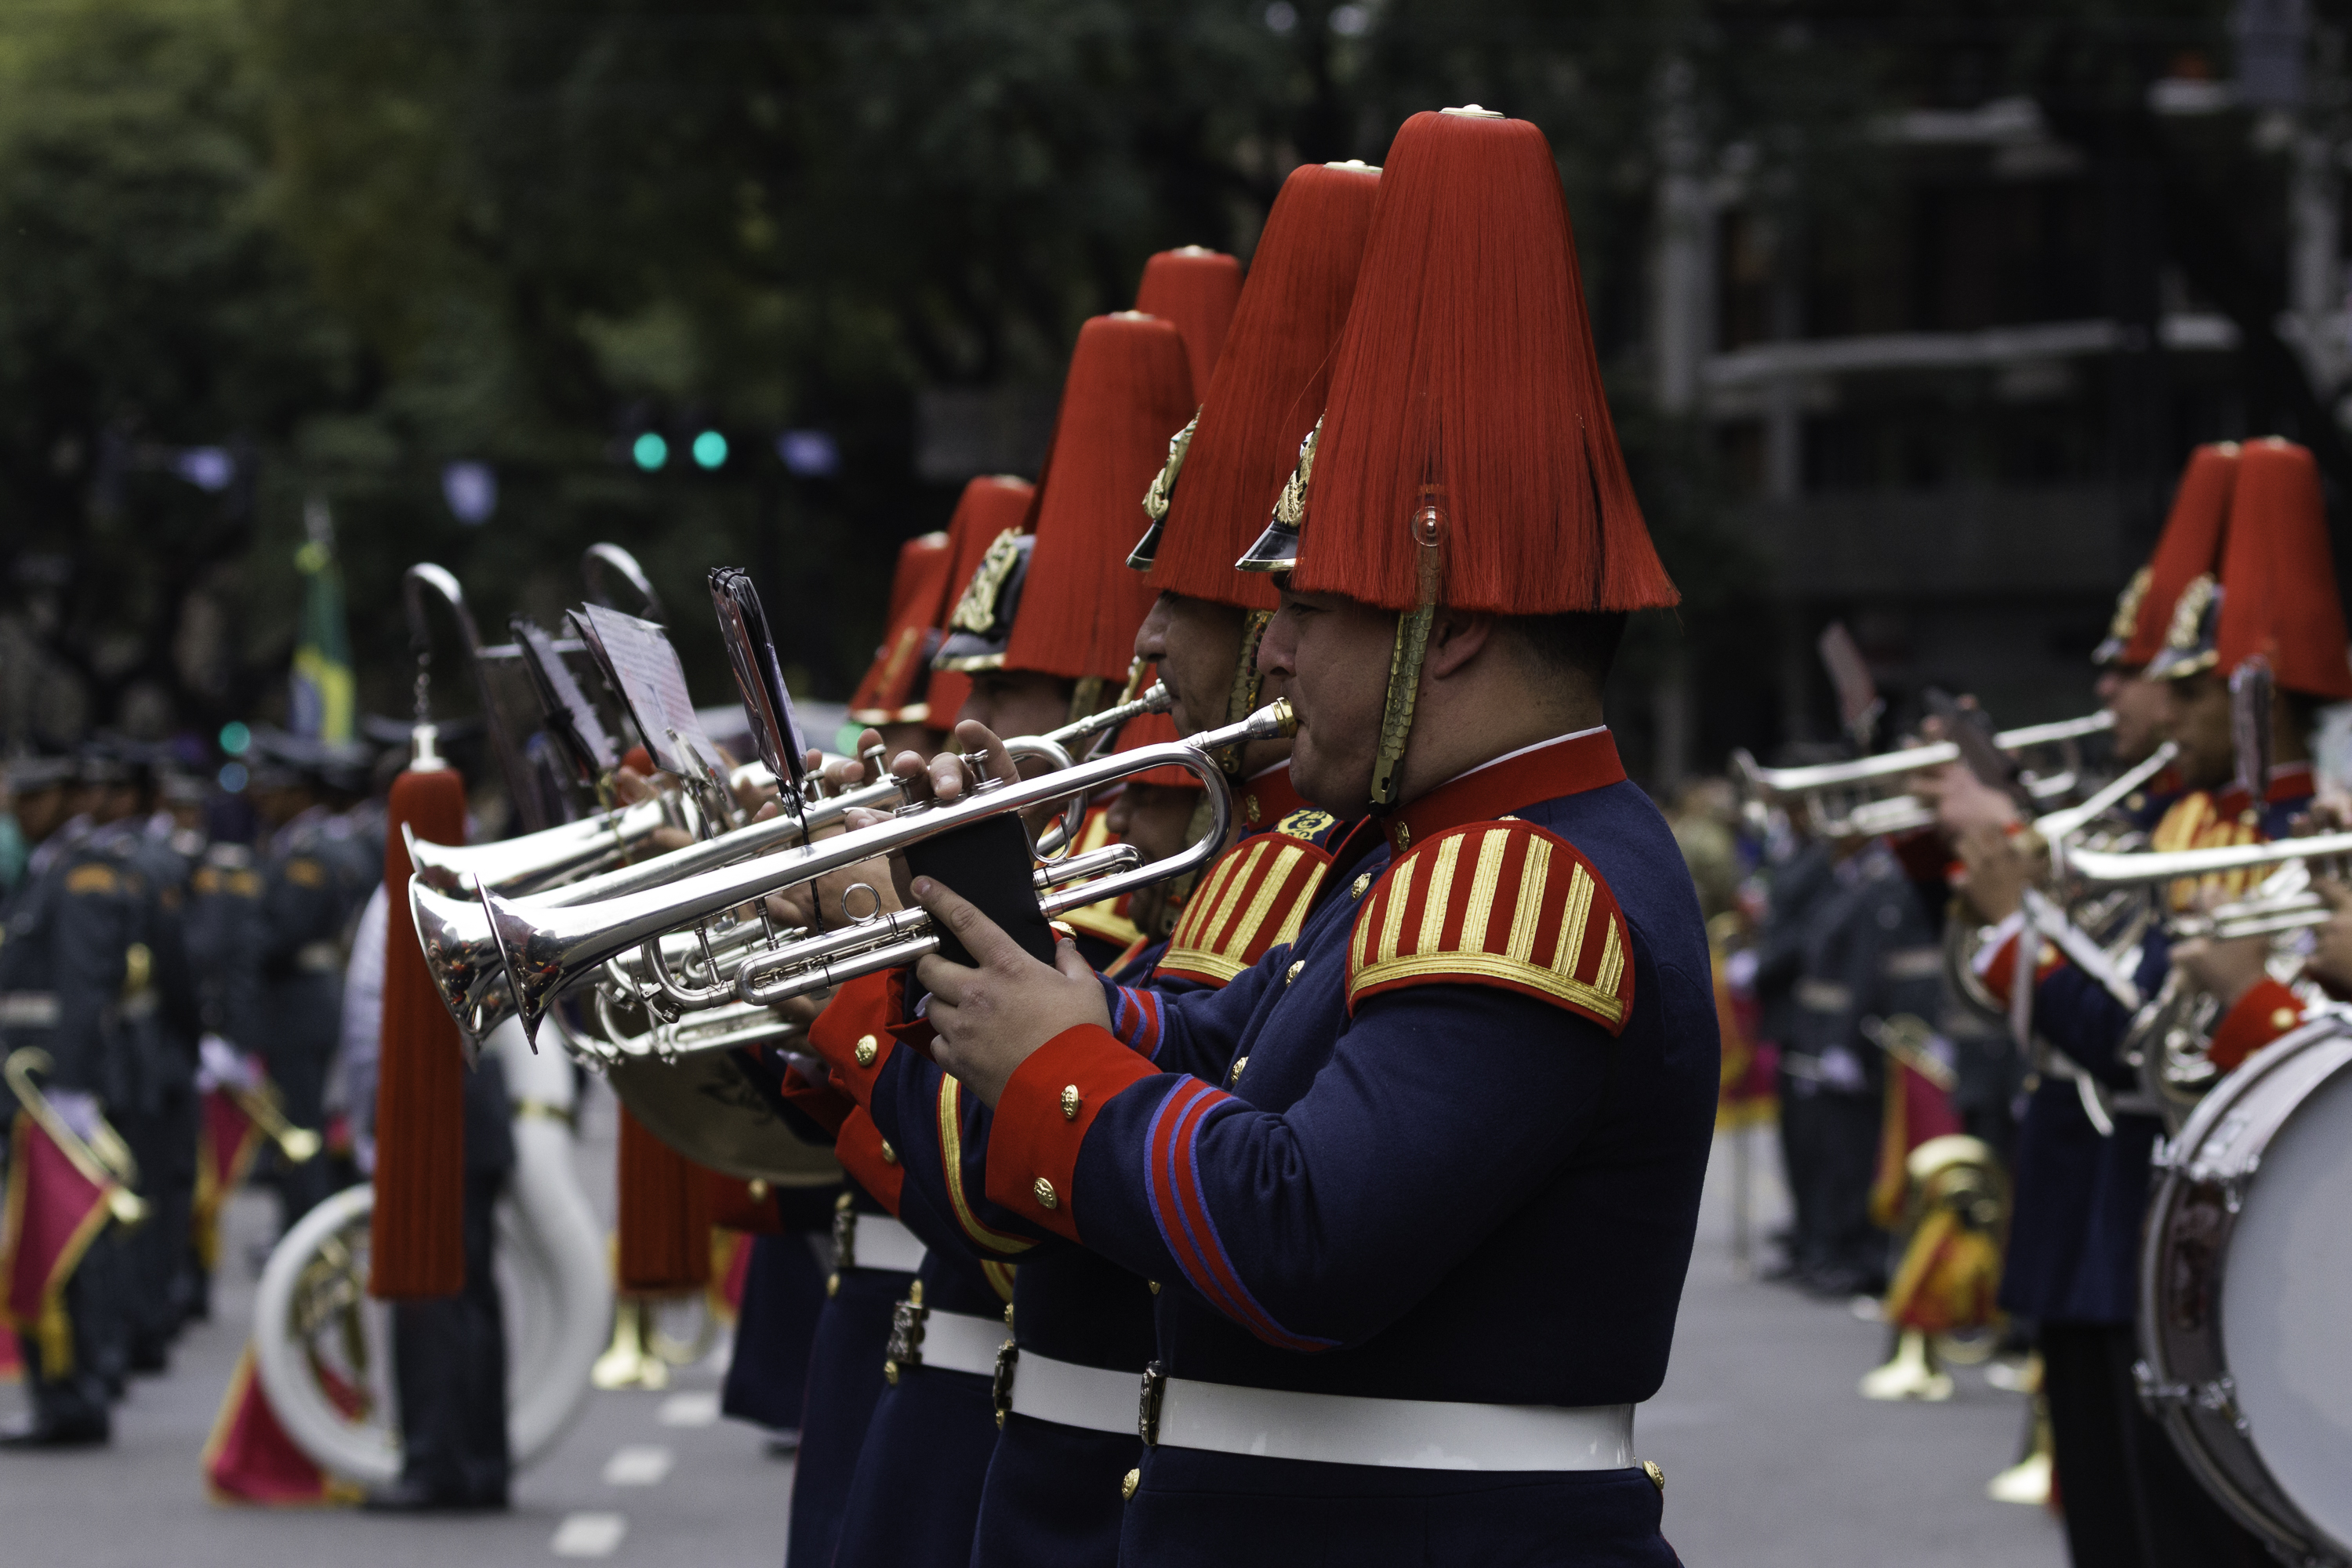
photo, canon, musician, musical instrument, parade, marching band, festival, photoshop, 6d, lightroom, foto, argentina, 60d, canonef50mmf14usm, canoneos6d, canonlens, marching, rodrigoparedes, buenosaires, ar, 160378, 160378com, www160378com, canoneos60d, canoneosrebelt1, canonef1635mmf28liiusm, canonef24105mmf4lisusm, bicentenario, musical ensemble